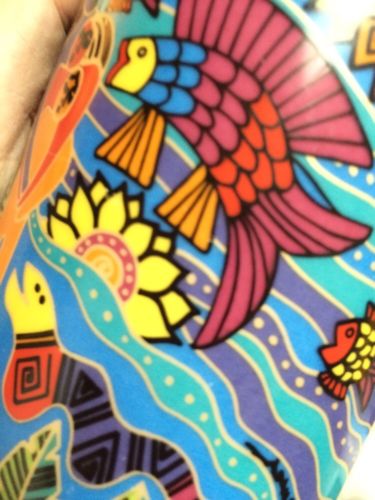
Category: mug